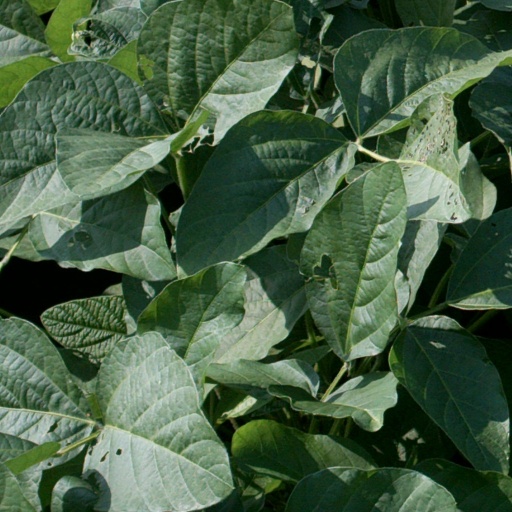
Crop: soybean